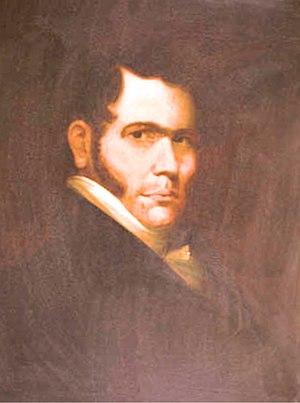
Armand Beauvais, né le 6 septembre 1783 dans la paroisse de la Pointe Coupée et mort le 18 novembre 1843, est un gouverneur de Louisiane et président du Sénat de Louisiane.
Les événements en Louisiane, d'abord en Louisiane puis dans l'actuel État des États-Unis, par décennies et par années.
Liste des Gouverneurs de Louisiane depuis son entrée dans les États-Unis en 1803.